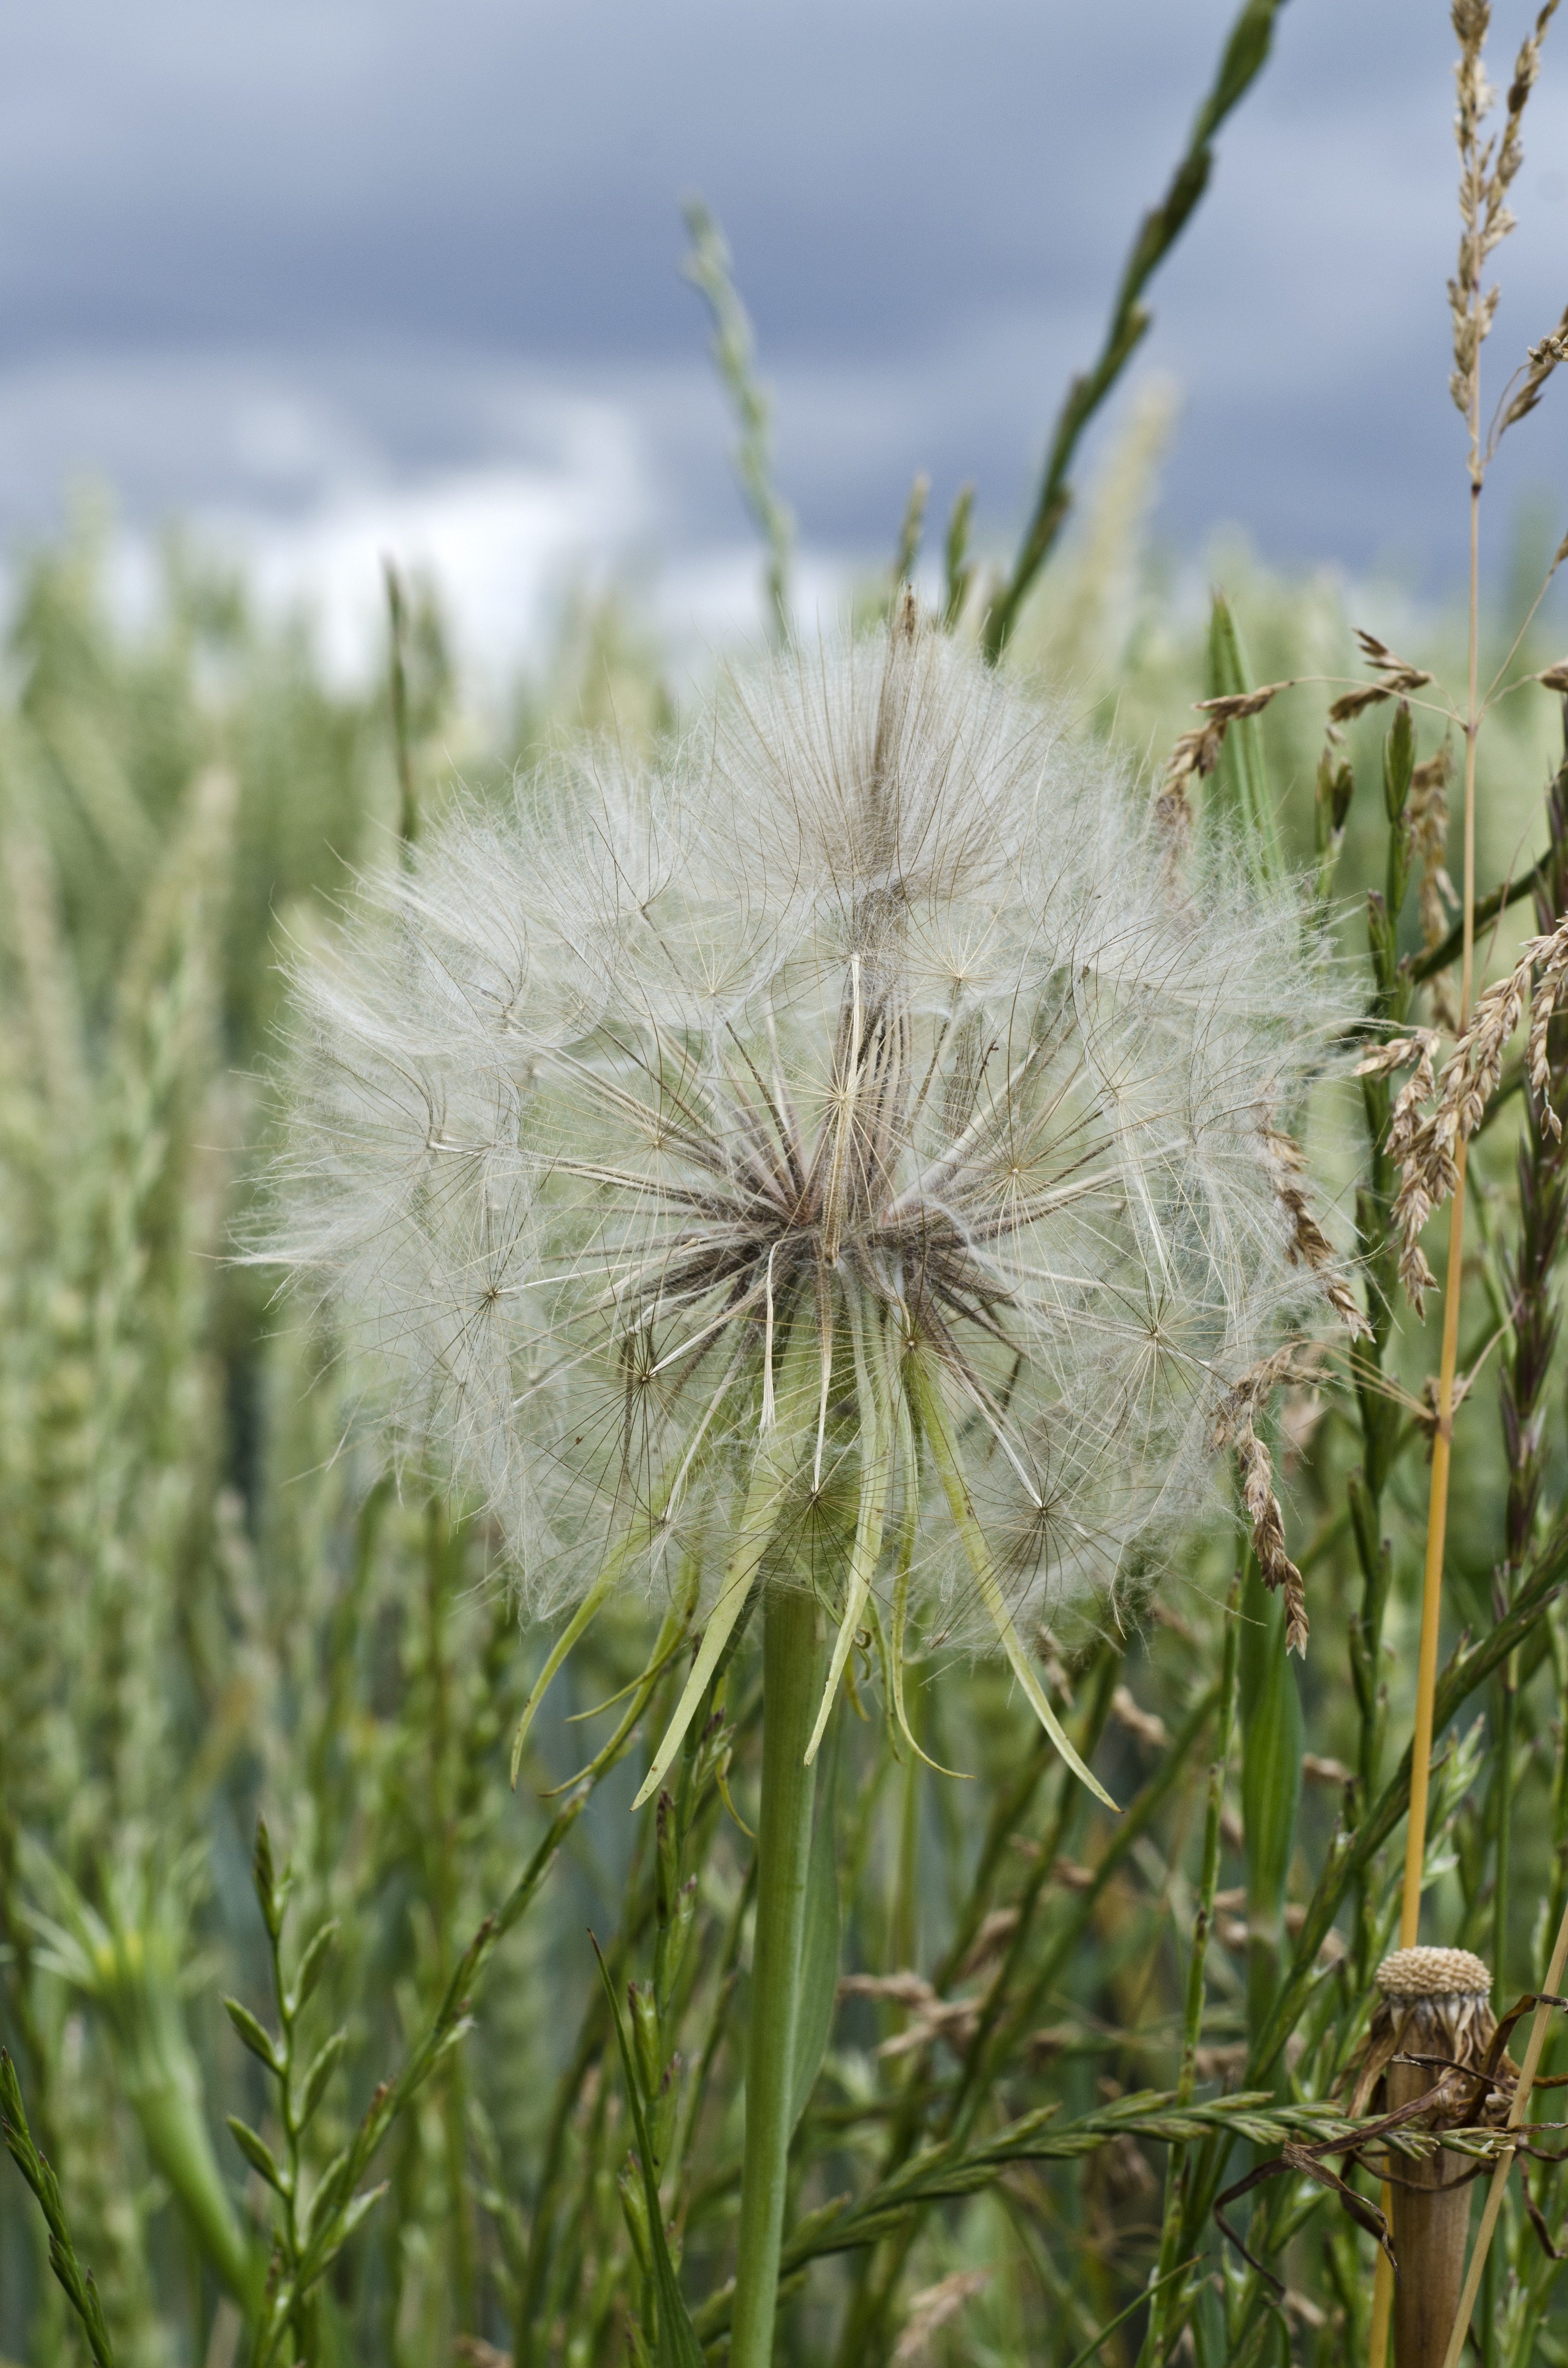
nature, grass, plant, sky, field, meadow, dandelion, prairie, flower, summer, green, macro, botany, close, flora, wildflower, flowers, pointed flower, clouds, thistle, mood, ecosystem, flowering plant, daisy family, grass family, plant stem, land plant